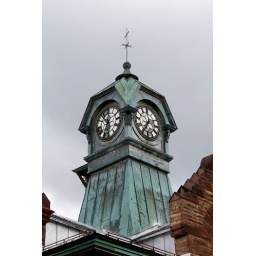
Clock tower in old post office